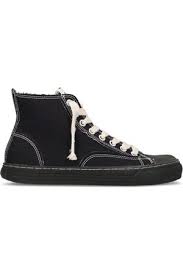
Label: Sneaker